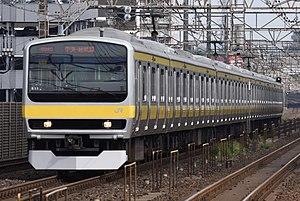
La série E231 est un type de rames automotrices électriques utilisée pour les services de banlieue et de banlieue extérieure exploités par la East Japan Railway Company au Japon depuis 2000.